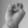
ASL letter: E